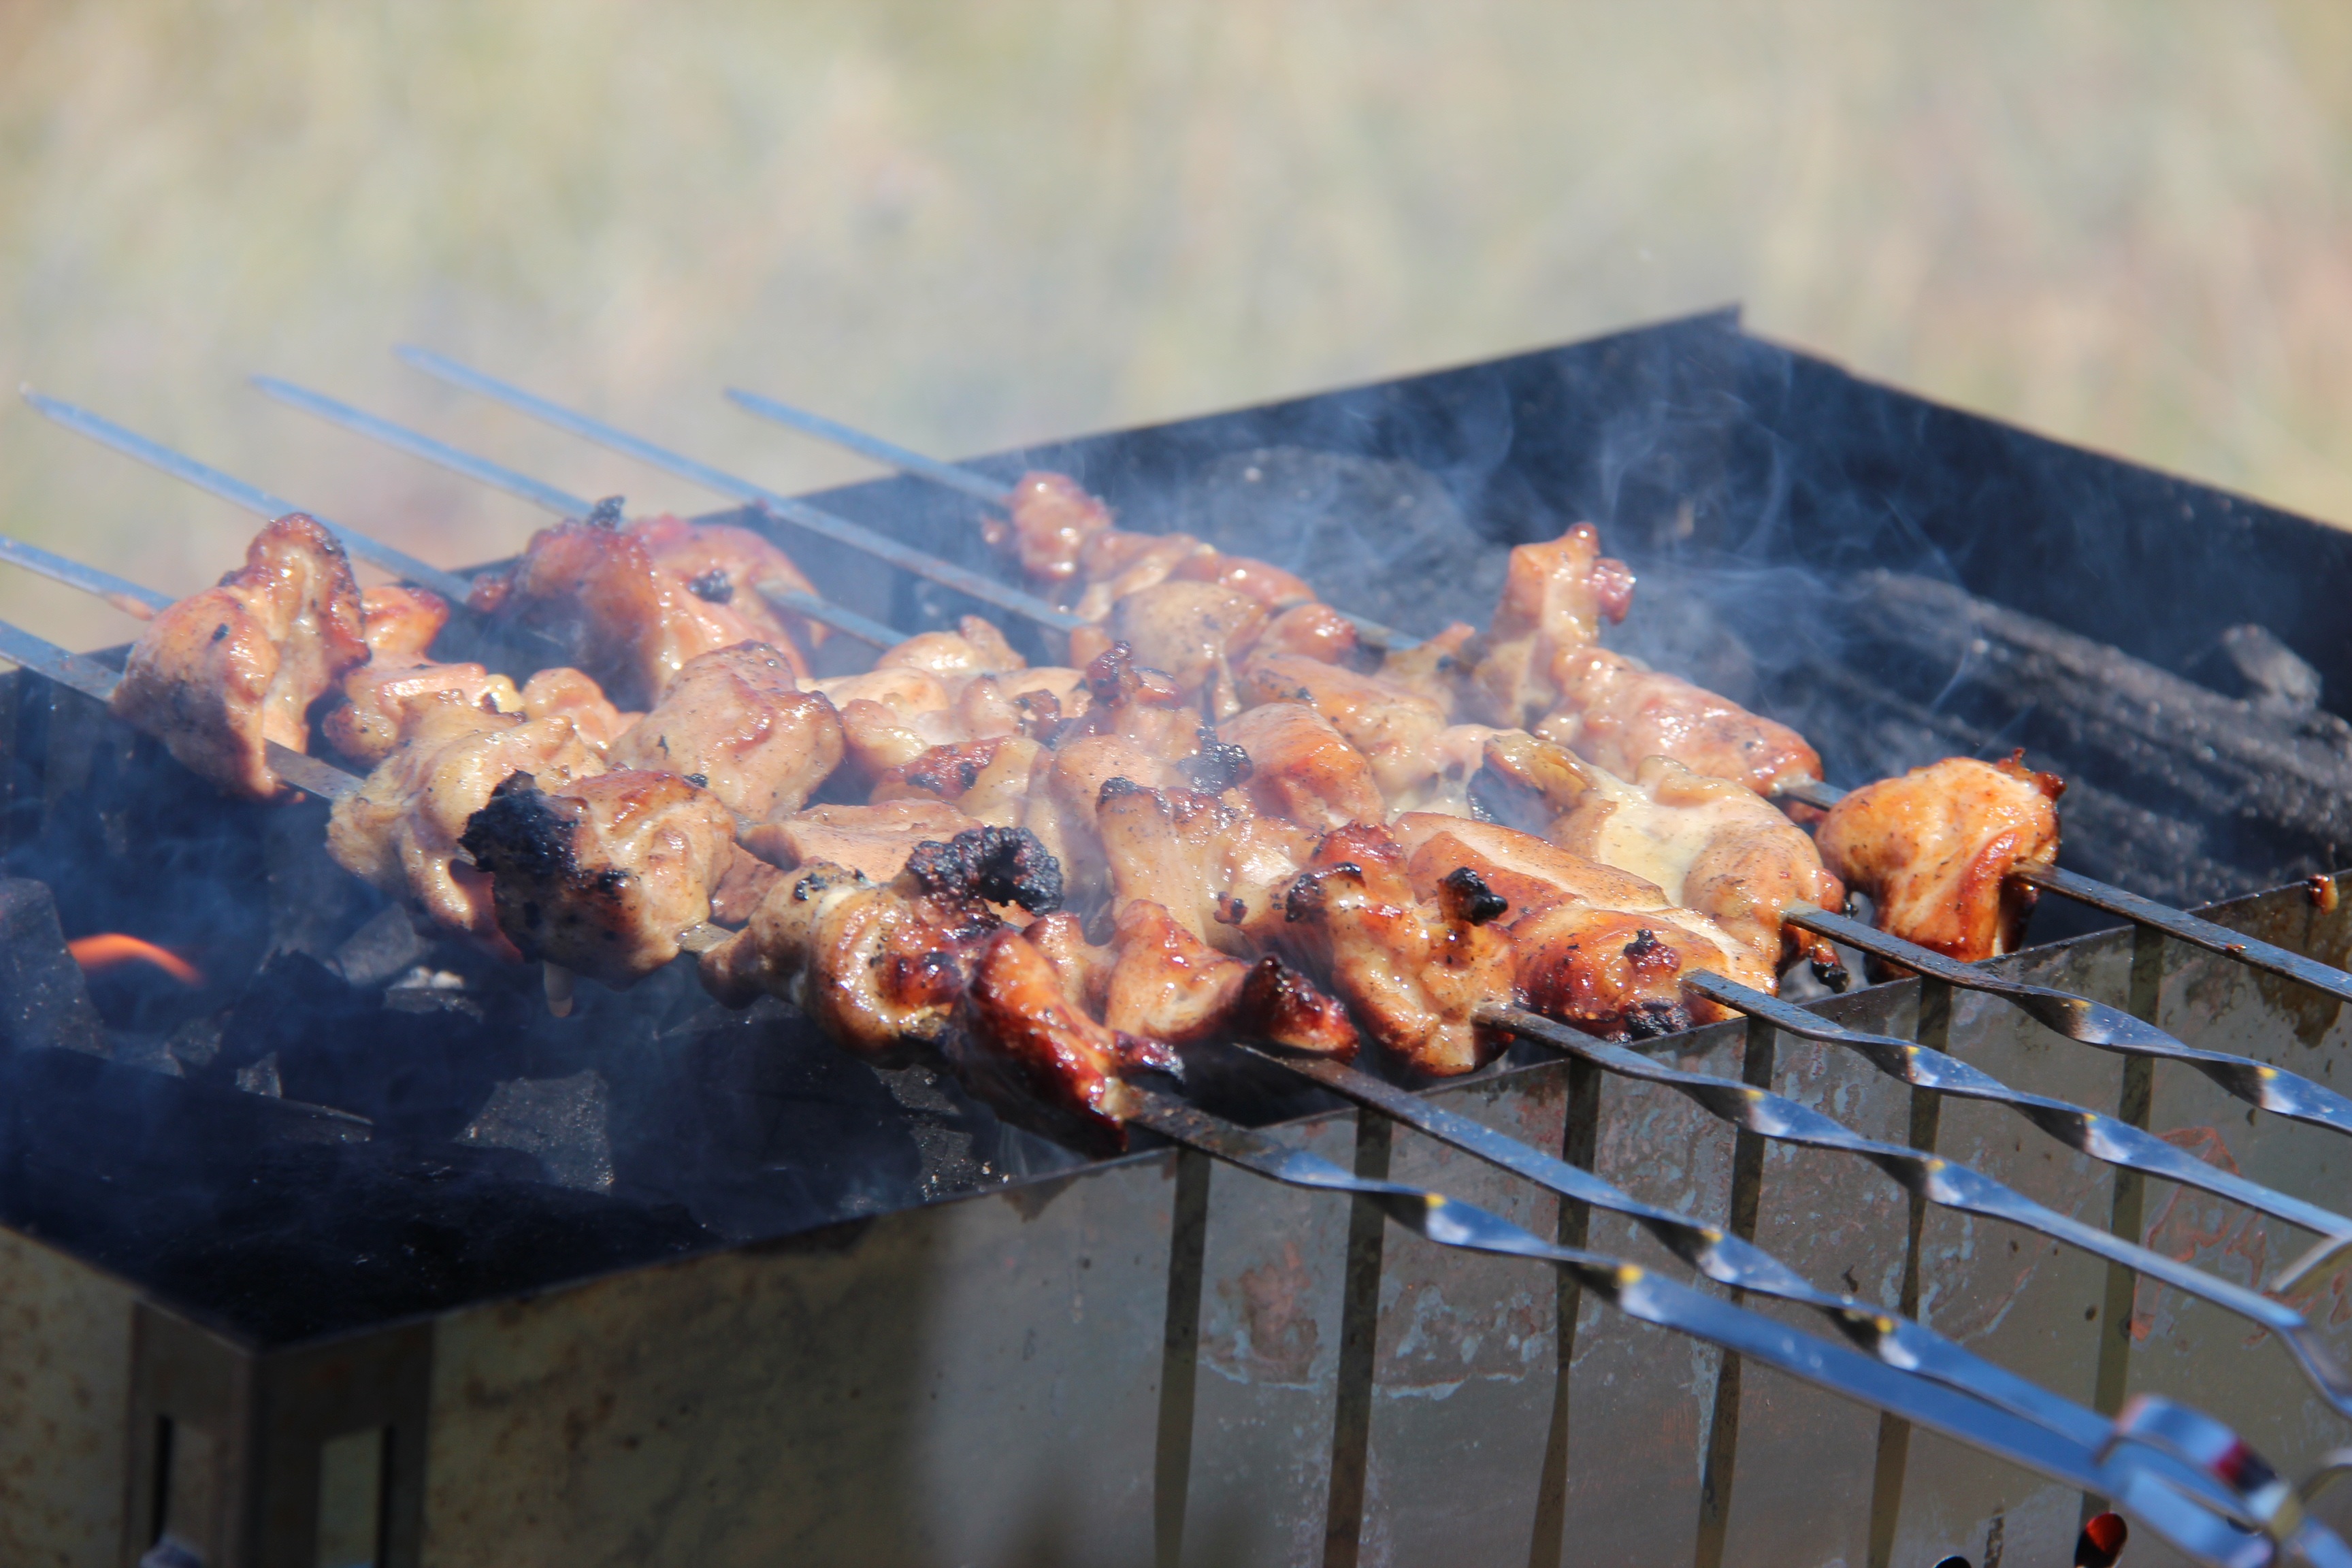
dish, food, cooking, barbeque, flame, firewood, meat, barbecue, cuisine, roasting, skewer, grilling, food on fire, mongolian barbeque, barbecue grill, grilled food, human action, outdoor grill, animal source foods, arrosticini